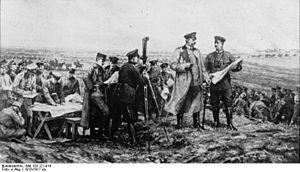
Cet article donne la chronologie des événements militaires du mois d'août 1914, premier mois de la Première Guerre mondiale.